The Gaslight Anthem

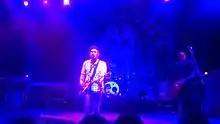
The Gaslight Anthem at Trädgår'n in Göteborg, Sweden, April 6, 2013.

In July 2010, Fallon said he was already working on new material for a fourth album. Subsequently, Fallon stated on his blog that the band would start writing their record in January 2011. However, prior to playing on Pinkpop in June 2011, Fallon stated that they had just started working on the new album and that it would not be released for at least a few months. In the same interview, Fallon said only one song was finished so far, referring to "Biloxi Parish" which they performed on stage at Pinkpop 2011 as well as Rock Am Ring. Fallon stated that the band's next record would sound closer to their breakthrough record, "The '59 Sound", rather than "American Slang". During this time, Fallon was also working with good friend Ian Perkins on their side project, The Horrible Crowes.